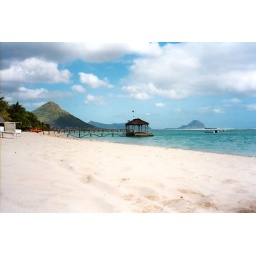
Golden sands, turquoise water, green mountains and a cloudy sky over Flic en Flac, Mauritius.